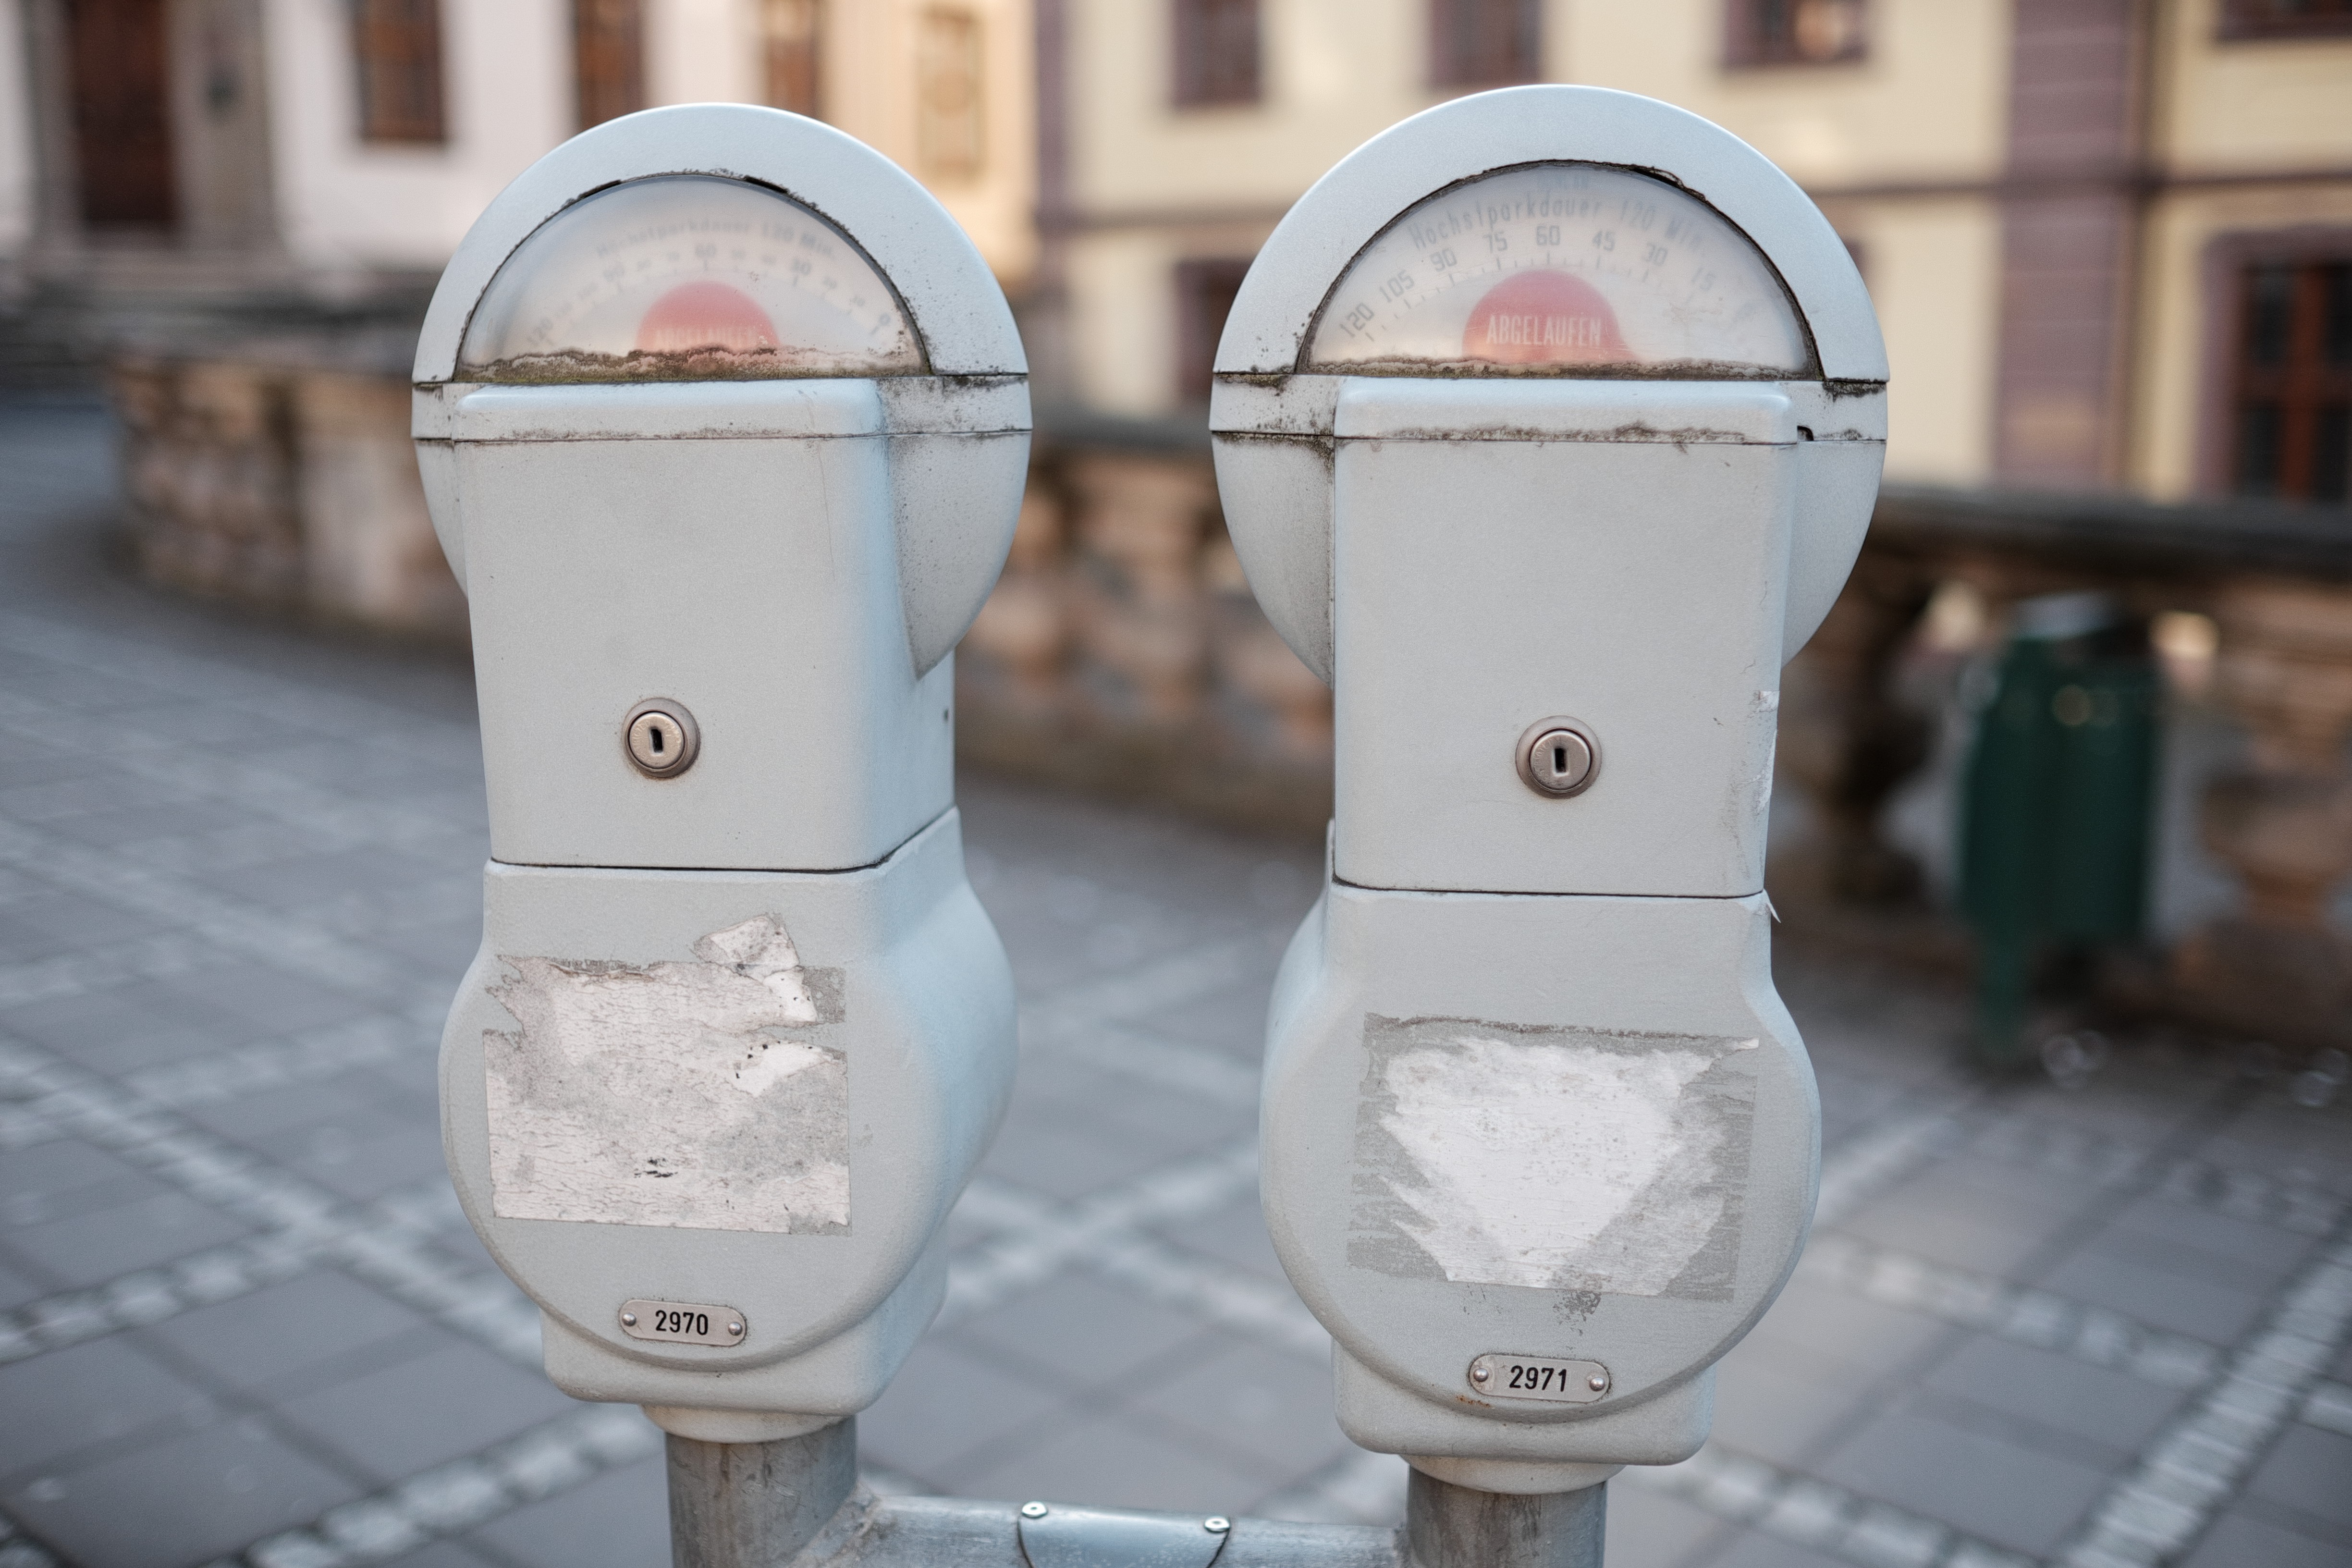
shoe, white, spring, park, lighting, product, parking meter, footwear, man made object, park time, parking tickets, parking pass